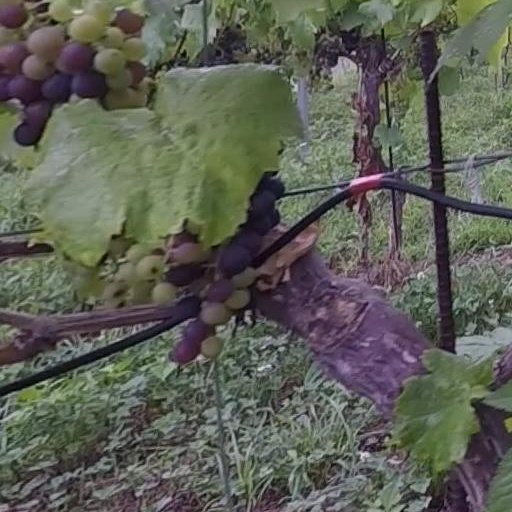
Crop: grape